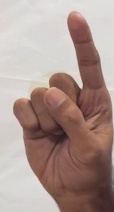
ASL sign: 1